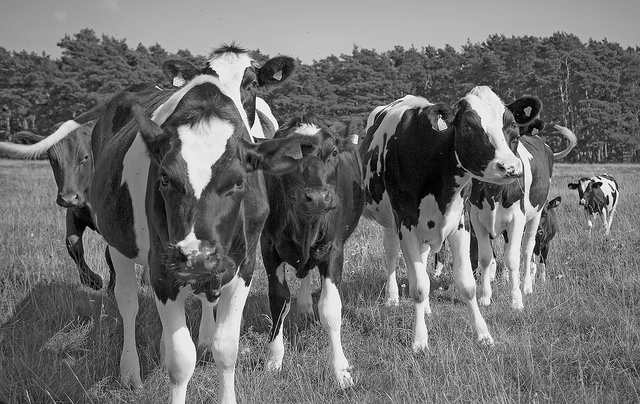
Black and white photograph of cows in field next to trees.
A herd of cow are walking in a field.
A group of cows standing in their pasture.
a black and white photo of cows standing on a field
A heard of dairy cows photographed in black and white.